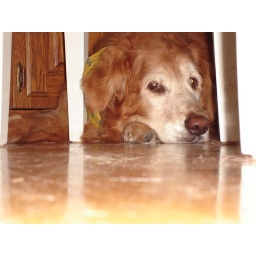
underneath the old kitchen table